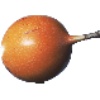
Label: granadilla